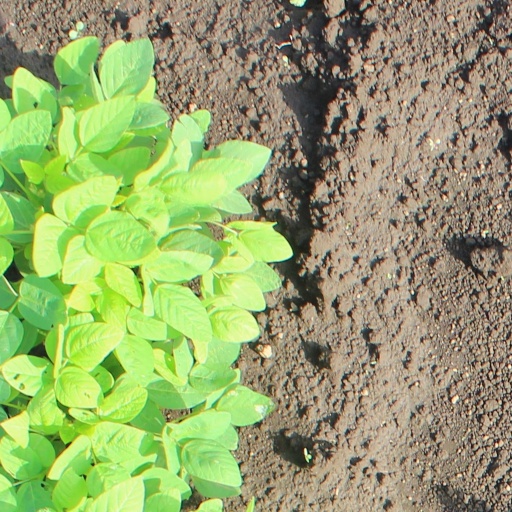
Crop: soybean